Contax

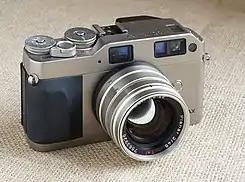
Contax G1 with Planar T* f2 45 mm

When introduced in 1949, the Contax S was not marked as such, only "Contax", but increasing pressure from the new (West German) Zeiss Ikon company in Stuttgart induced (East German) Zeiss Ikon in Dresden to progressively abandon the use of the established trademark and names. The following model, known as "Contax D", first appeared with a little "D" marked under the Zeiss Ikon logo to signify its source as Dresden, but that was not good enough: in some markets it was sold as "Pentacon", a name contrived from "Pentaprism" and "Contax". The name "Pentax" had been considered before but, following Germany's capitulation in 1945, all German patents and trademarks were declared void; a Japanese company seized the "Pentax" brand and registered it.